Pierre Le Tellier

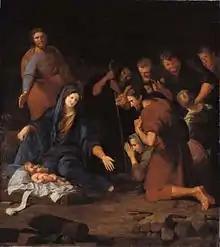
"Adoration of the Shepherds"

Pierre Le Tellier (1614, Vernon – c. 1702, Rouen) was a French painter. Nephew and student of Poussin, Pierre Le Tellier spent 14 years at his side in Rome.